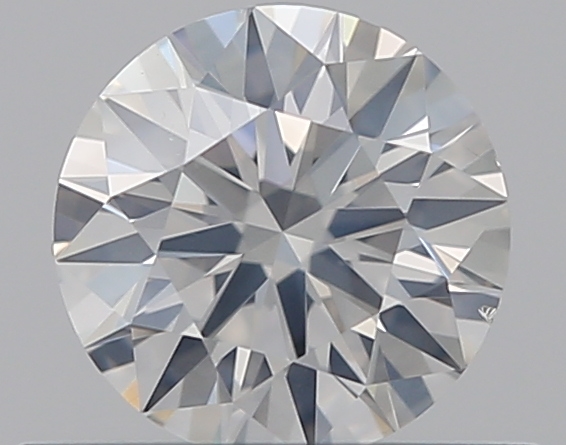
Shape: round
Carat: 0.5
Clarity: SI2
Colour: F
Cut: EX
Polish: EX
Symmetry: VG
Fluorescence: N
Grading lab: GIA
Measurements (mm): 5.09 x 5.11 x 3.15